Teji Grover

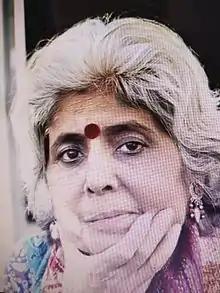
Grover in 2017

Teji Grover is a Hindi poet, fiction writer, translator and painter. According to poet and critic Ashok Vajpeyi, "Teji Grover shapes her language away from the prevalent idiom of Hindi poetry. In her poetry language acquires a form which is unique..." Her poems have been translated into many Indian and foreign languages.